Archie Andrews

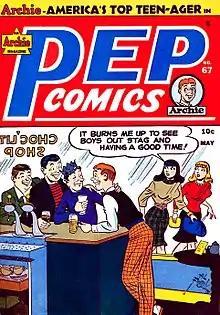
Archie and the gang on the cover of "Pep" number 67 (May 1948), artwork by Al Fagaly.

Jughead Jones has been Archie's best friend ever since childhood. When Jughead first came to Riverdale, he was in a bad mood and tended to dismiss Archie. However, Archie, of good heart, tried to cheer up Jughead and the two have been inseparable ever since. Jughead wears a trademark clubhouse beanie (a Depression-era style of makeshift hatwear, crafted from an inverted fedora with a scallop-cut brim, and decorated with assorted pinbacks) and an inscrutable, closed-eyelid expression. Often Jughead has to help Archie out from a tricky situation. Jughead usually knows when Archie's ideas will not work, but is powerless to avoid getting involved.